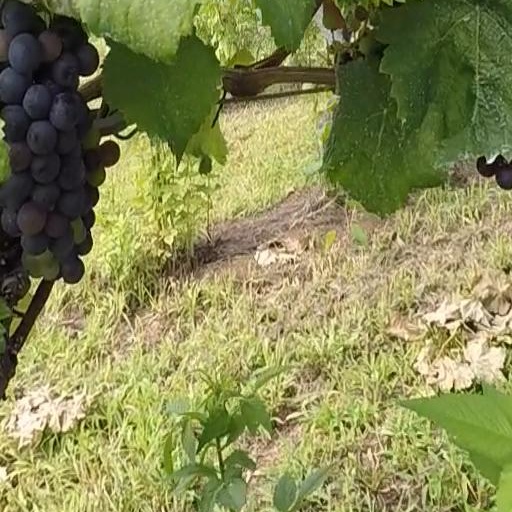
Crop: grape